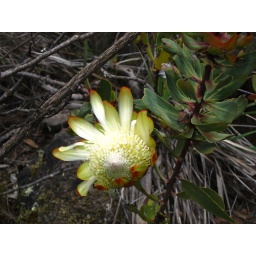
Day 2 - flower on trail in cloud forest